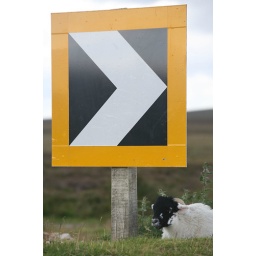
Sheep road signs in the countryside.